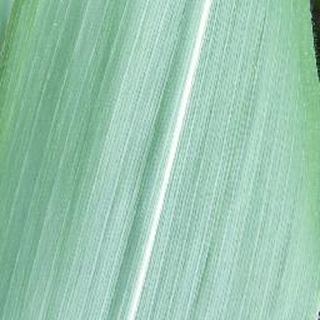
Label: healthy_corn